Breakout (Miley Cyrus song)

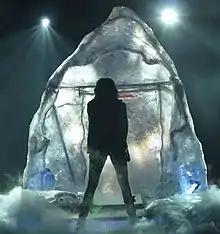
Cyrus breaking out of a crystal-ice dome to perform "Breakout" in the Wonder World Tour.

"Breakout" received positive responses from contemporary critics, with Chris William, writing for "Entertainment Weekly" stating that Gina Schock left influences from The Go-Go's' 1982 hit single "Vacation" with "just the right amount of maturing". Mikael Wood of the "Los Angeles Times" called the song